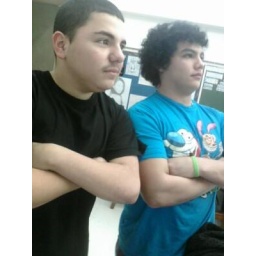
at sko i wasent there but it my love and j.j on the right in the blue shirt